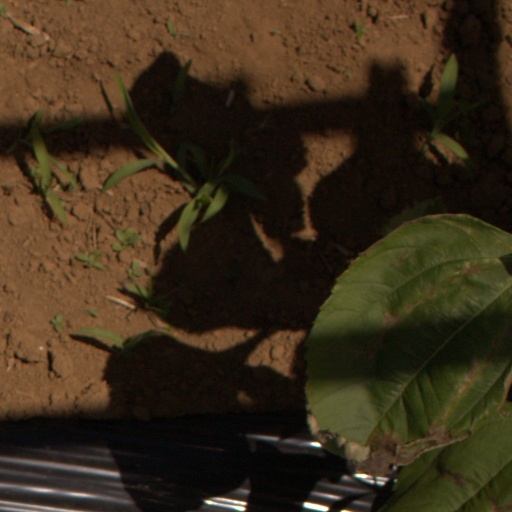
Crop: Jerusalem artichoke